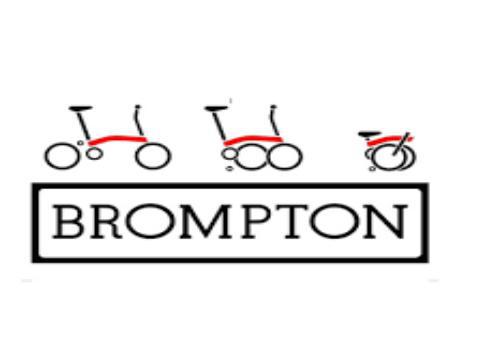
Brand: brompton bicycle
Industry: Transportation